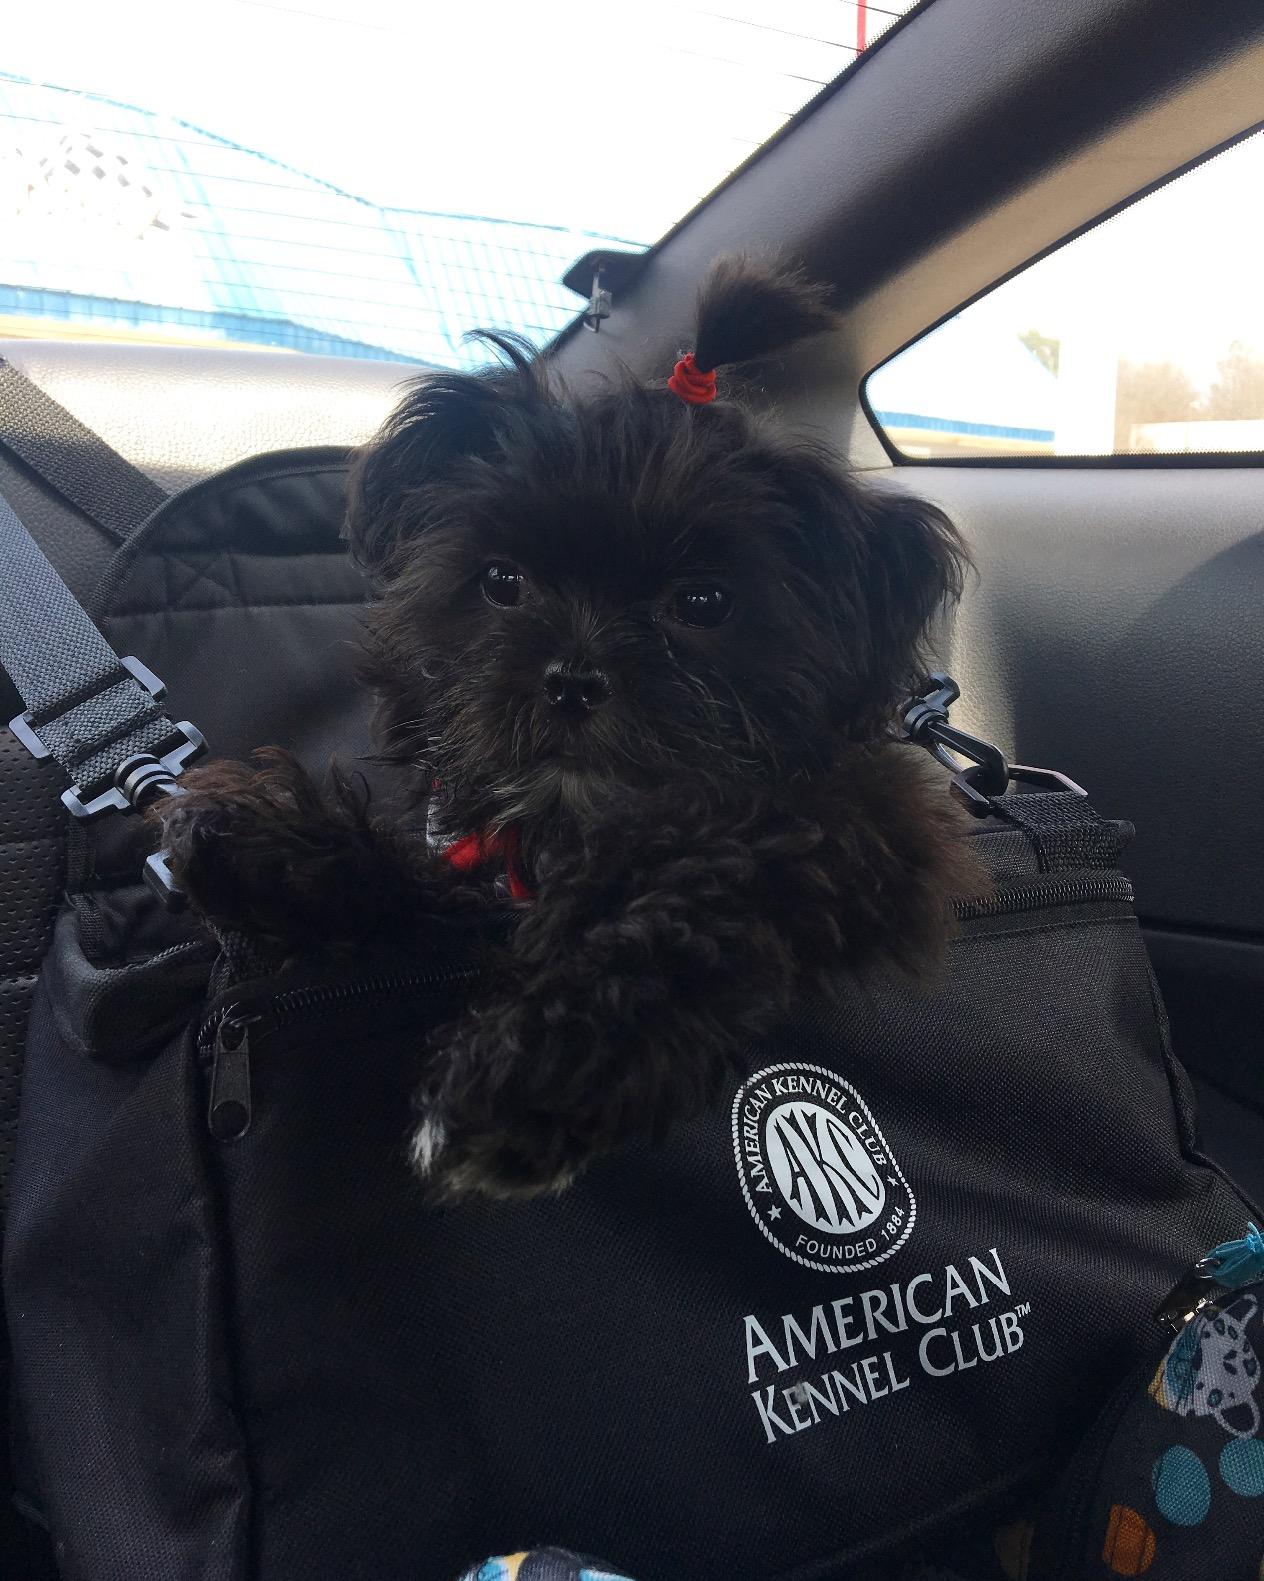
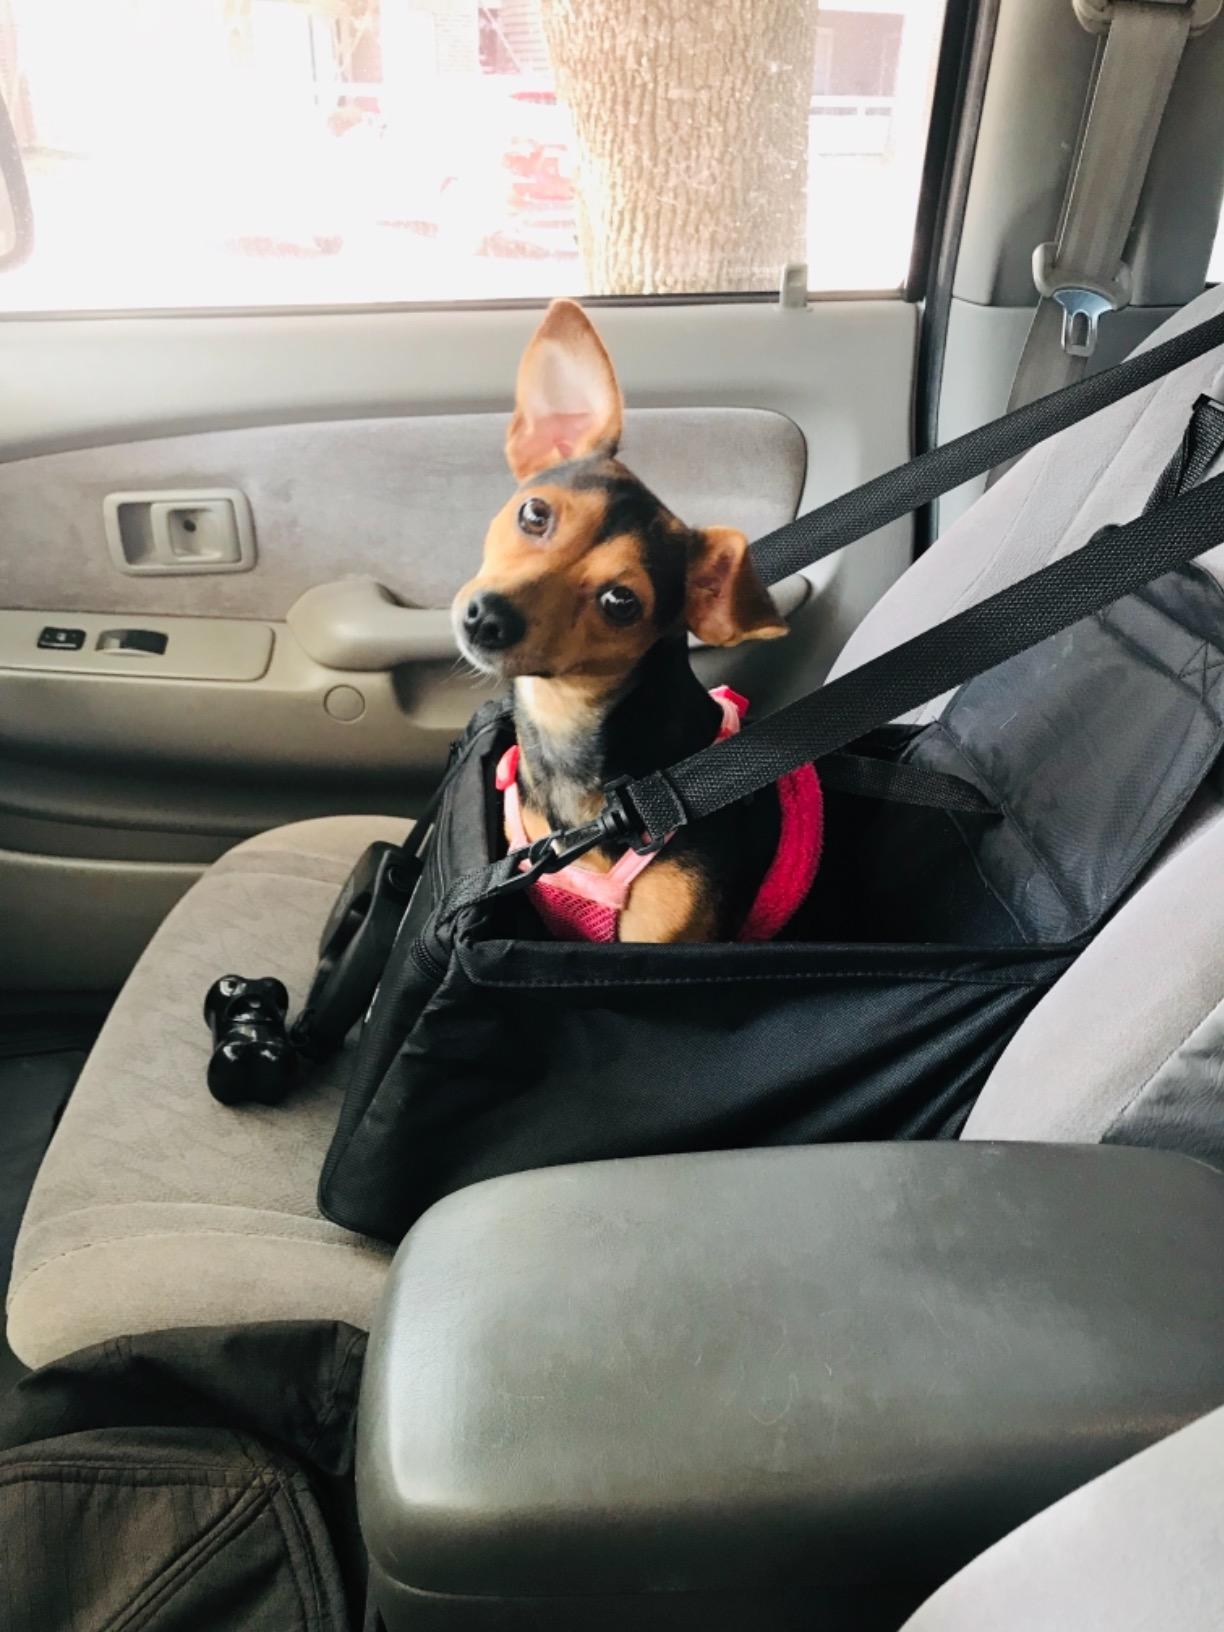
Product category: items_kennel
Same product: yes